West Virginia Route 9

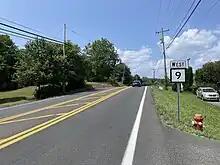
WV 9 westbound past CR 7 near Hedgesville

U.S. Senator Robert C. Byrd began securing funding for the projects in the early 1990s. Shortly thereafter, a short portion of the road along the southern edge of Martinsburg was widened to four lanes, from Queen Street to Kelly Island Road. In the mid-2000s, a short stretch was also widened to four lanes from Interstate 81 (I-81) west to Harlan Springs Road.